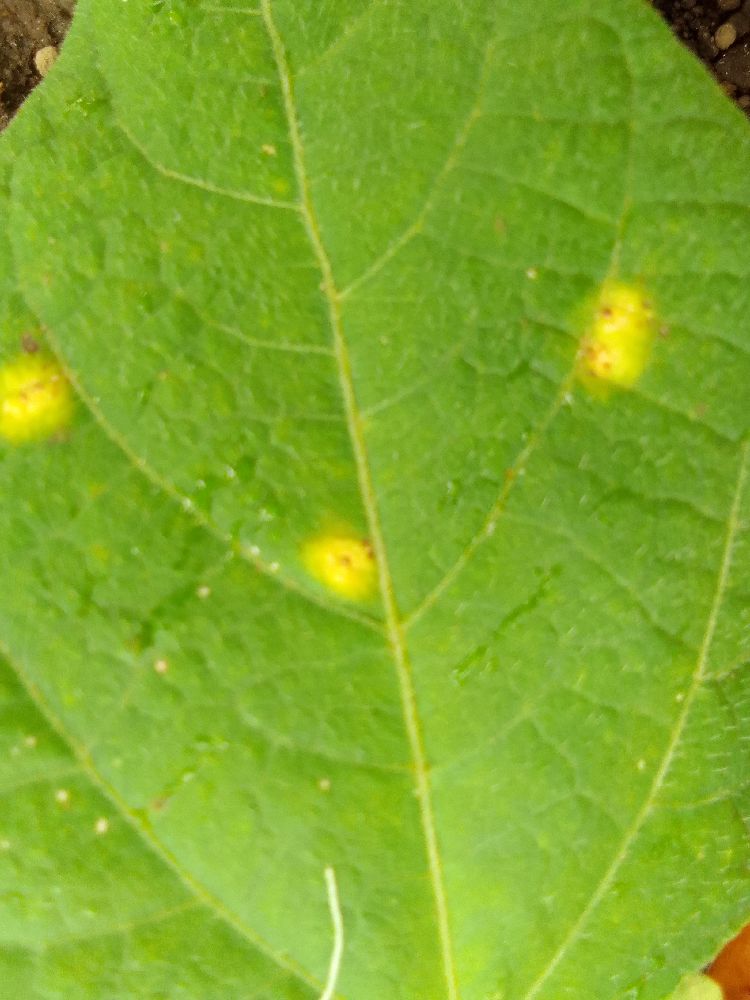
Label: rust